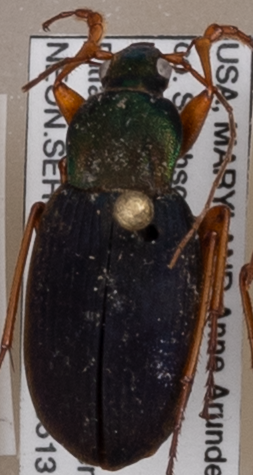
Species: Chlaenius aestivus
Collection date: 2021-05-13
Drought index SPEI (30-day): -1.038
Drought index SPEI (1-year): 1.69
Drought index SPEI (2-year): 1.19